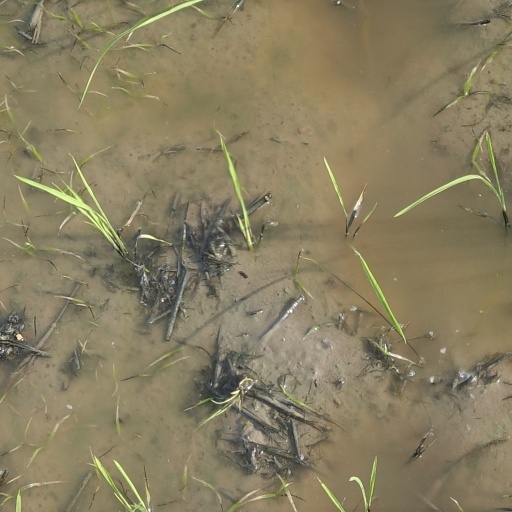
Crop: rice